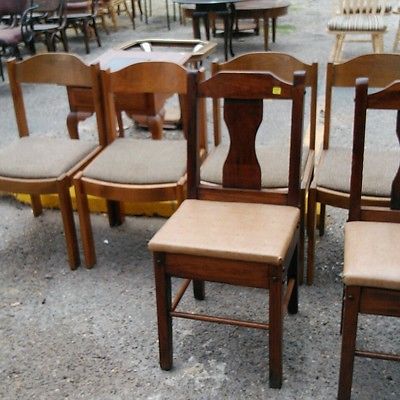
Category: chair